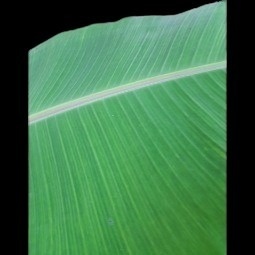
Label: Sulphur